Seven Days' Leave (1942 film)

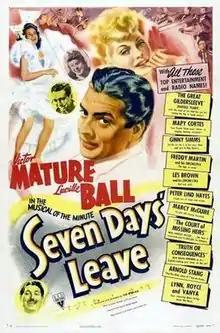

Seven Days' Leave is a 1942 musical comedy about a soldier (Victor Mature) who has seven days to marry an heiress (Lucille Ball) in order to inherit $100,000.